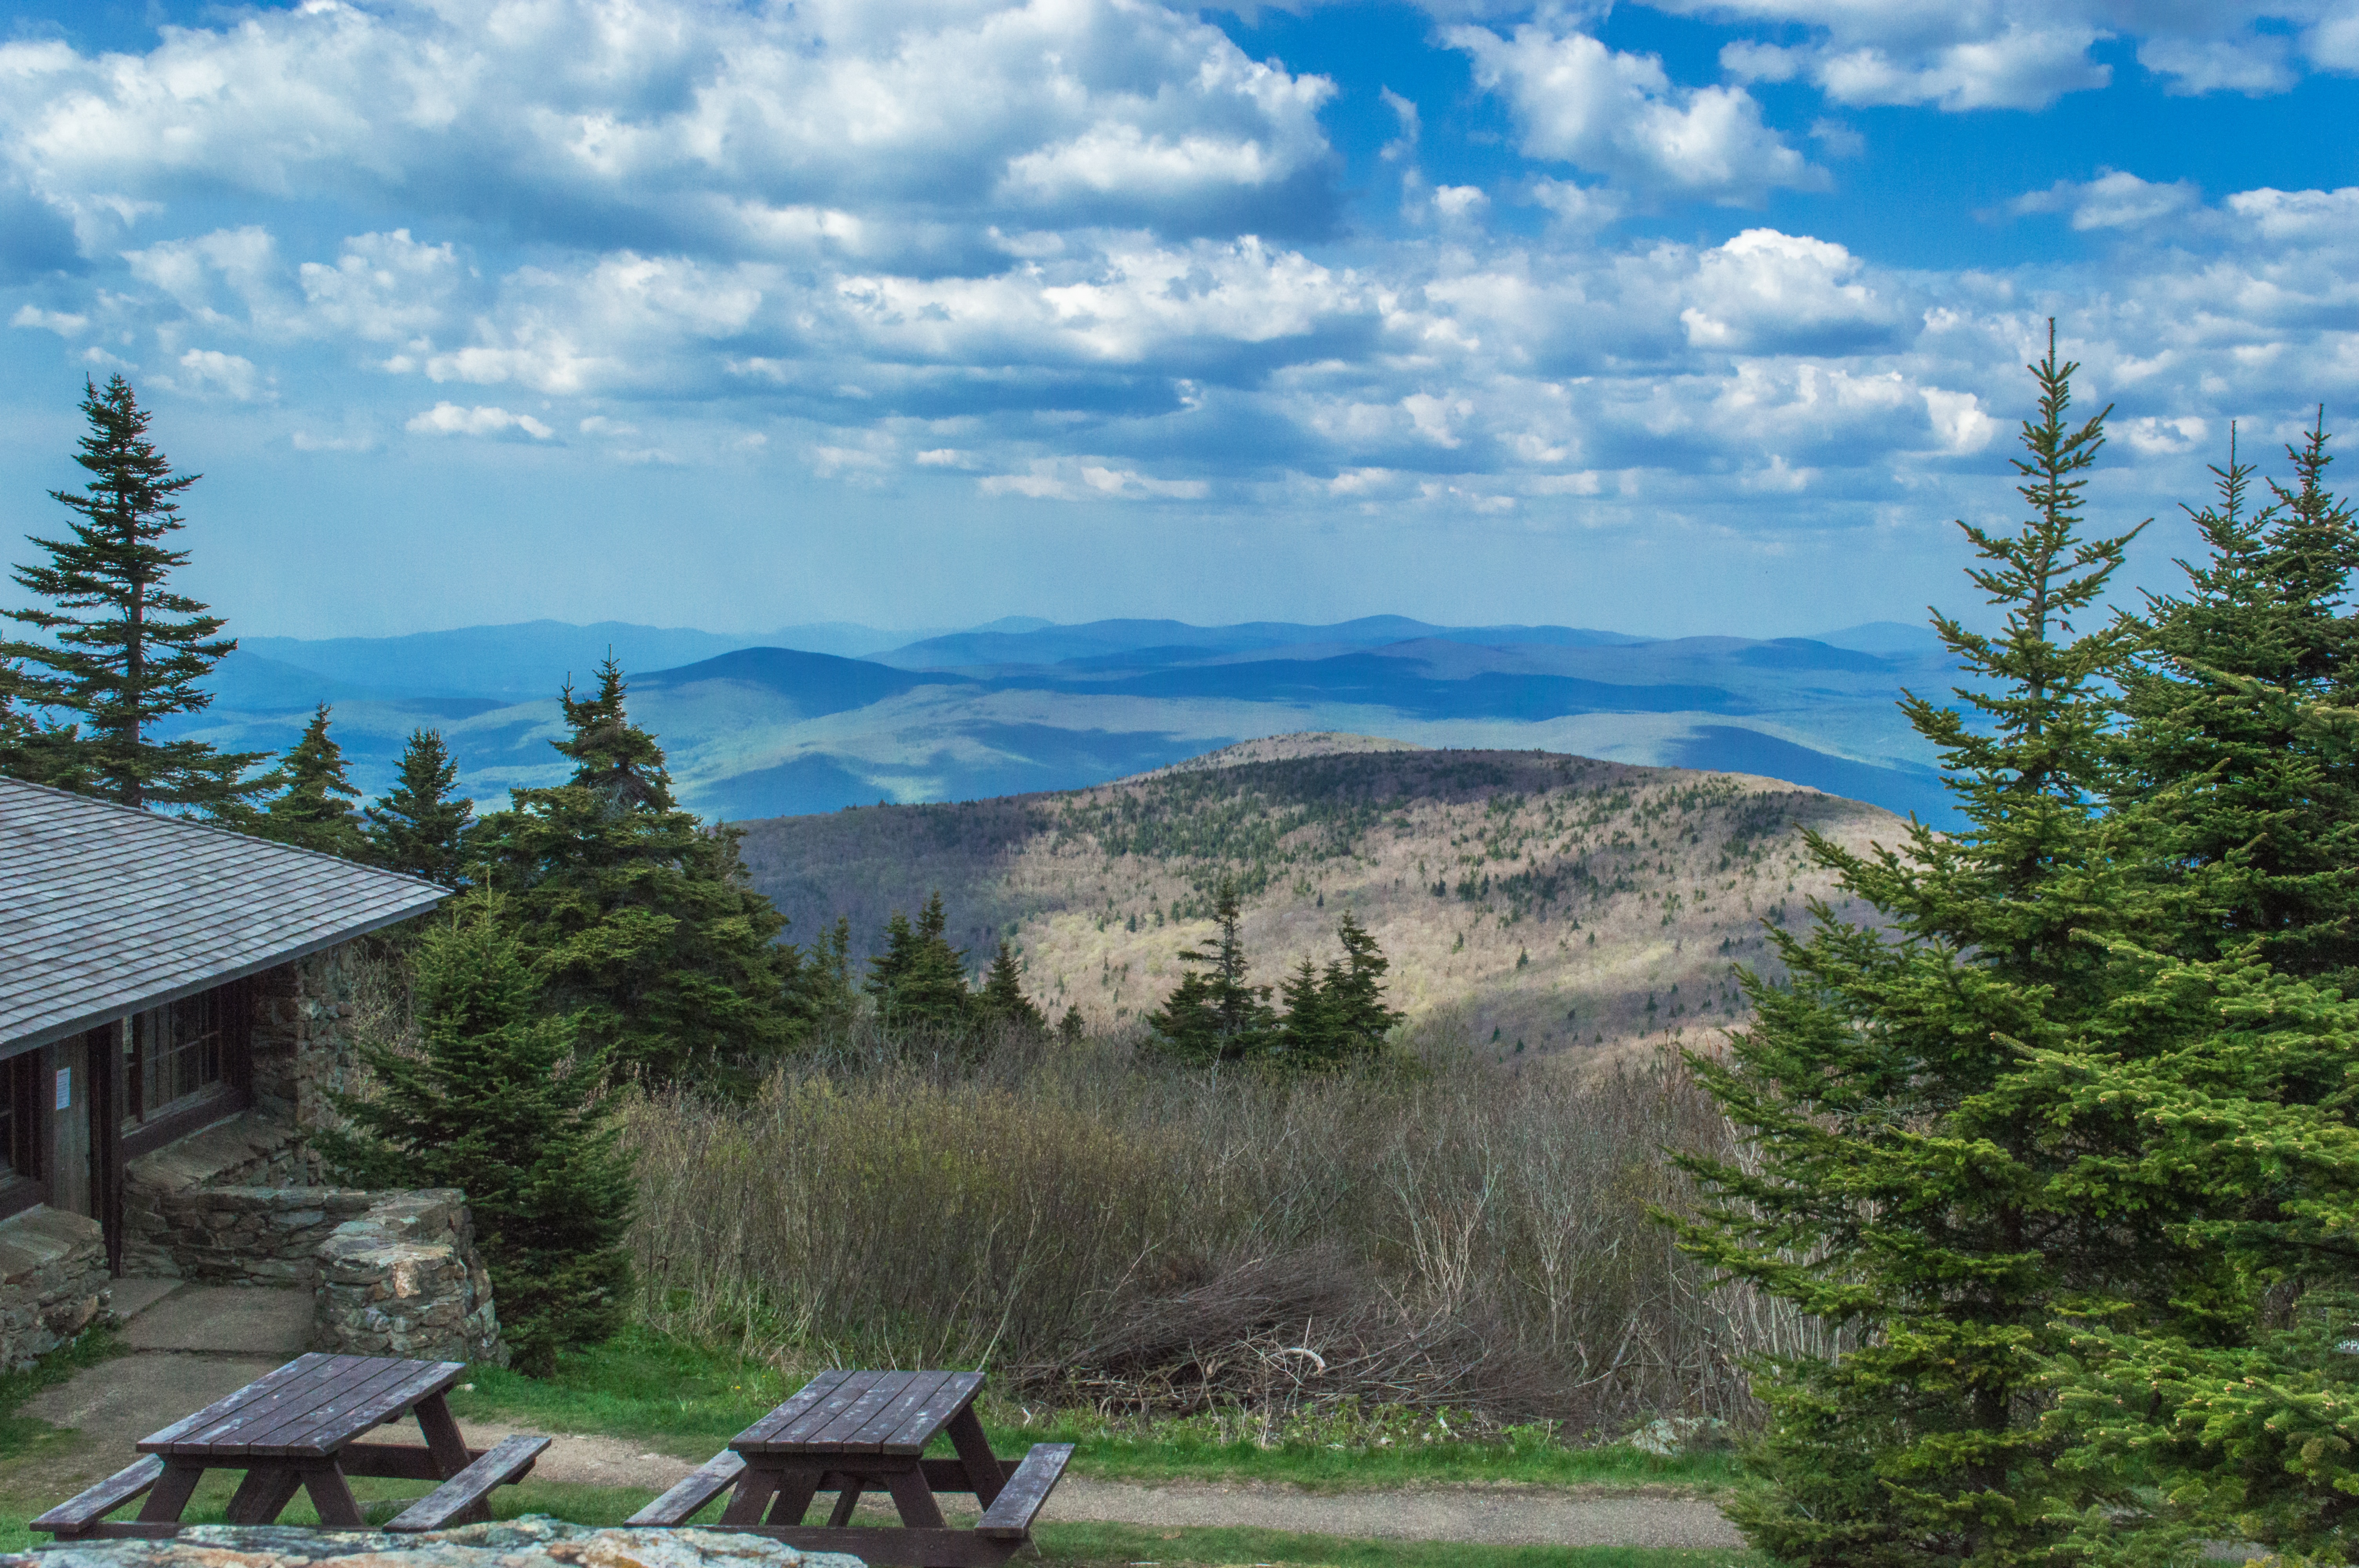
landscape, wilderness, mountain, meadow, lake, valley, mountain range, ridge, alps, plateau, ecosystem, mountainous landforms